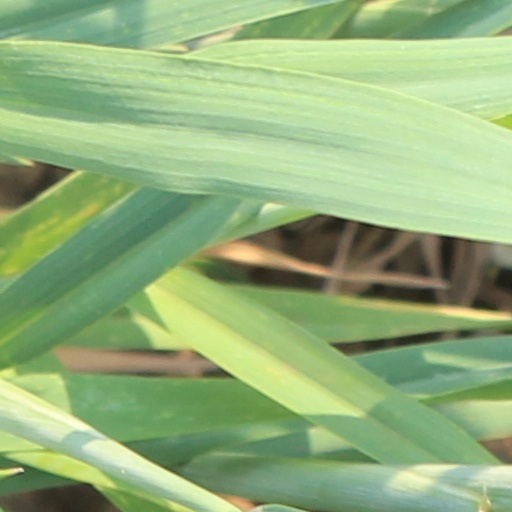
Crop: wheat